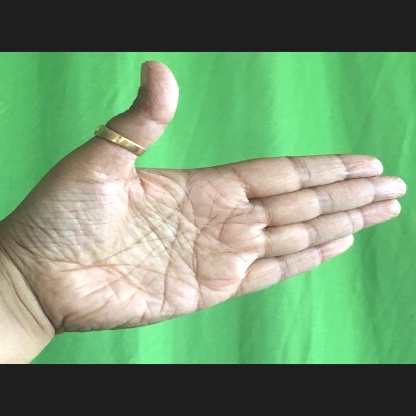
Mudra: Ardhachandran